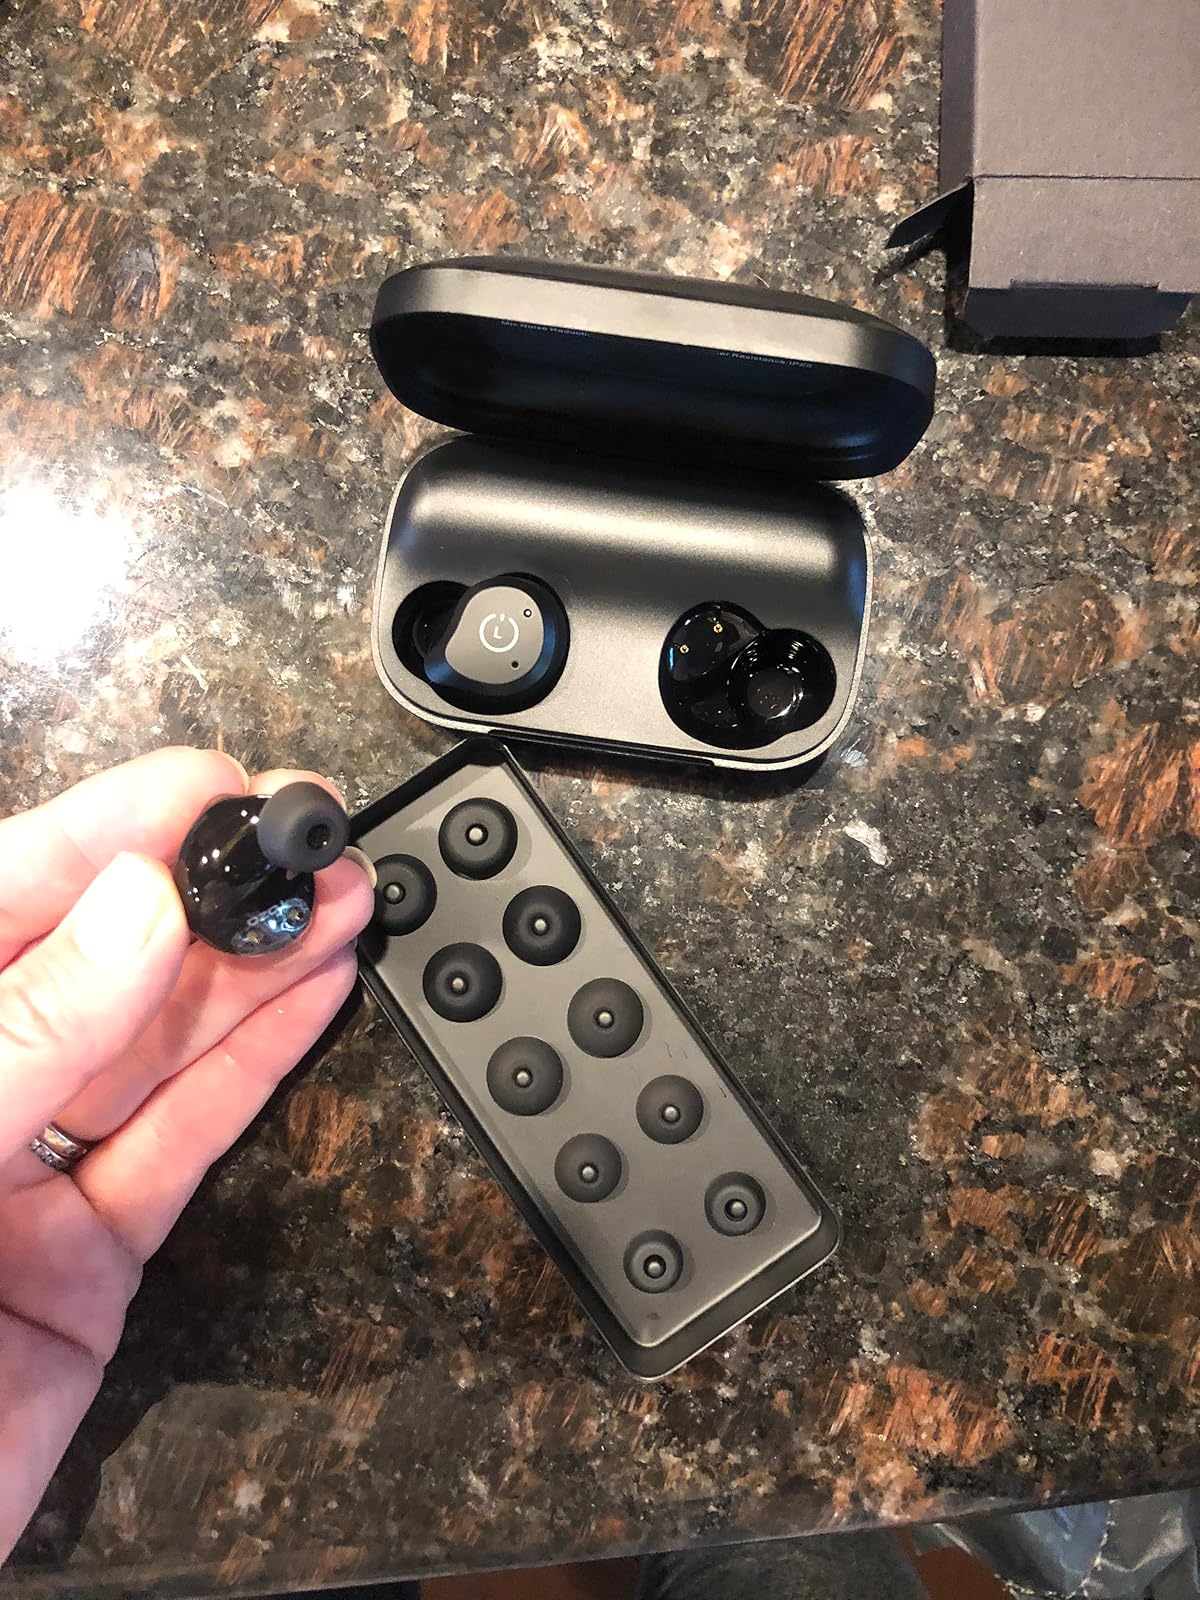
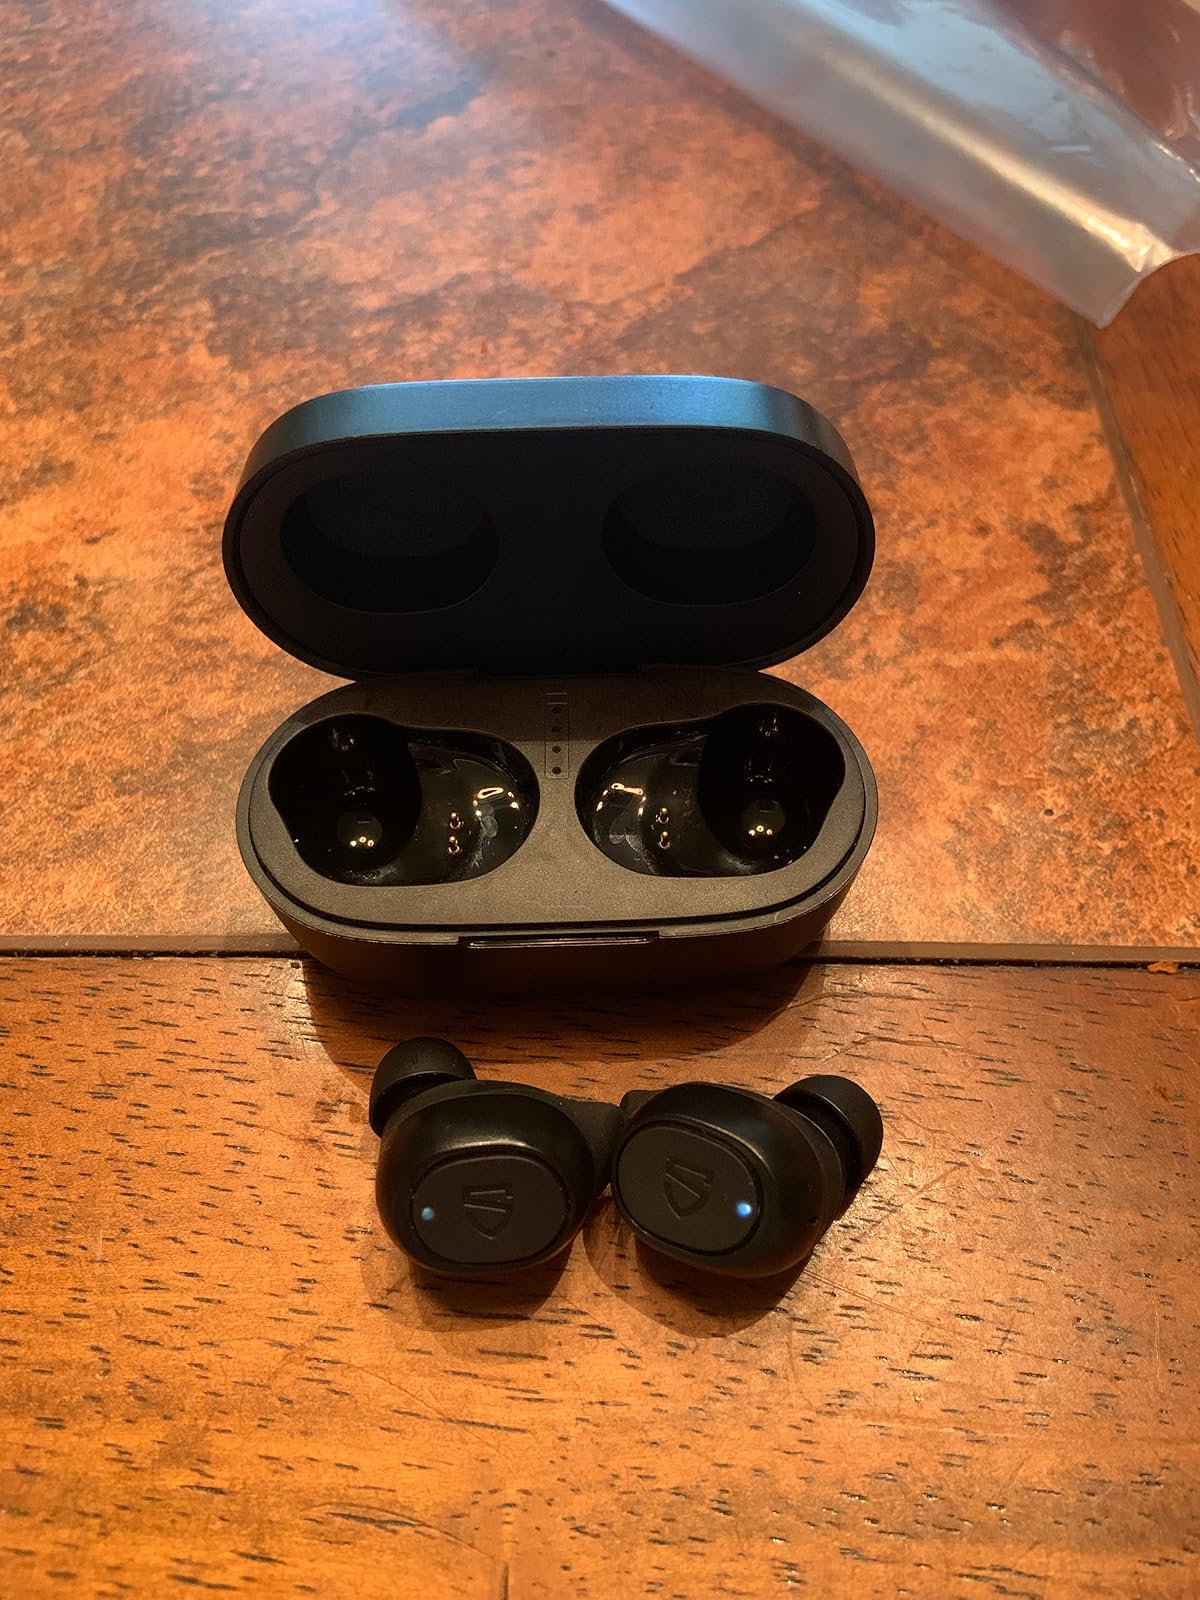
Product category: earbuds
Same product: no